Kukrail Reserve Forest

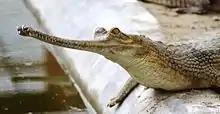
A young gharial in the breeding center at Kukrail Reserve Forest.

It is one of such 3 crocodile-breeding centers in India. Kukrail crocodile centre and the Madras Crocodile Bank Trust (breeds all 3 native crocodile species of India - freshwater muggers, freshwater gharials and salt-water crocodiles) are rated as top two most success crocodile breeding centres by National Geographic Society, the third being the Crocodile Breeding Centre at Kurukshetra (breeds only freshwater muggers).